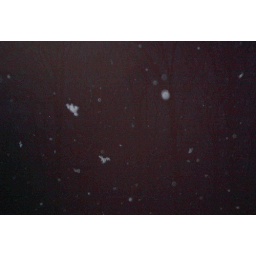
Giant flakes of snow coast close to the lens as trees loom in the dusk.